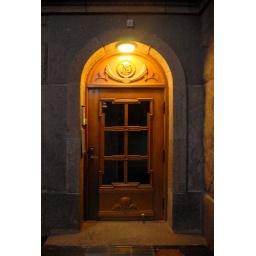
The door in the book